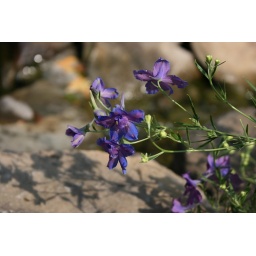
Slowly I am getting some plants in the ground around the pond.